Tucson Sentinel

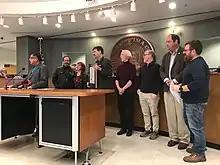
Staff from Tucson Sentinel presented with a plaque proclaiming 22 January 2020 to be "TucsonSentinel.com Day" from the Pima County Board of Supervisors; Left to right, Supervisor Richard Elias, columnist Blake Morlock, music columnist Julie Jennings Patterson, Editor & Publisher Dylan Smith (holding proclamation), editor Maria Coxon-Smith; one of the co-founders of the Sentinel, former news editor Michael Truelsen, 'Tucson Legend of Soccer' Ted Prezelski and senior reporter Paul Ingram

Blake Morlock, author of the "What the Devil won't tell you" columns that analyze local public affairs, was named as the first-place winner of the 2017 Community Column Writing award by the Arizona Press Club. The contest judge Martin Salazar, an editorial writer for the Albuquerque Journal.